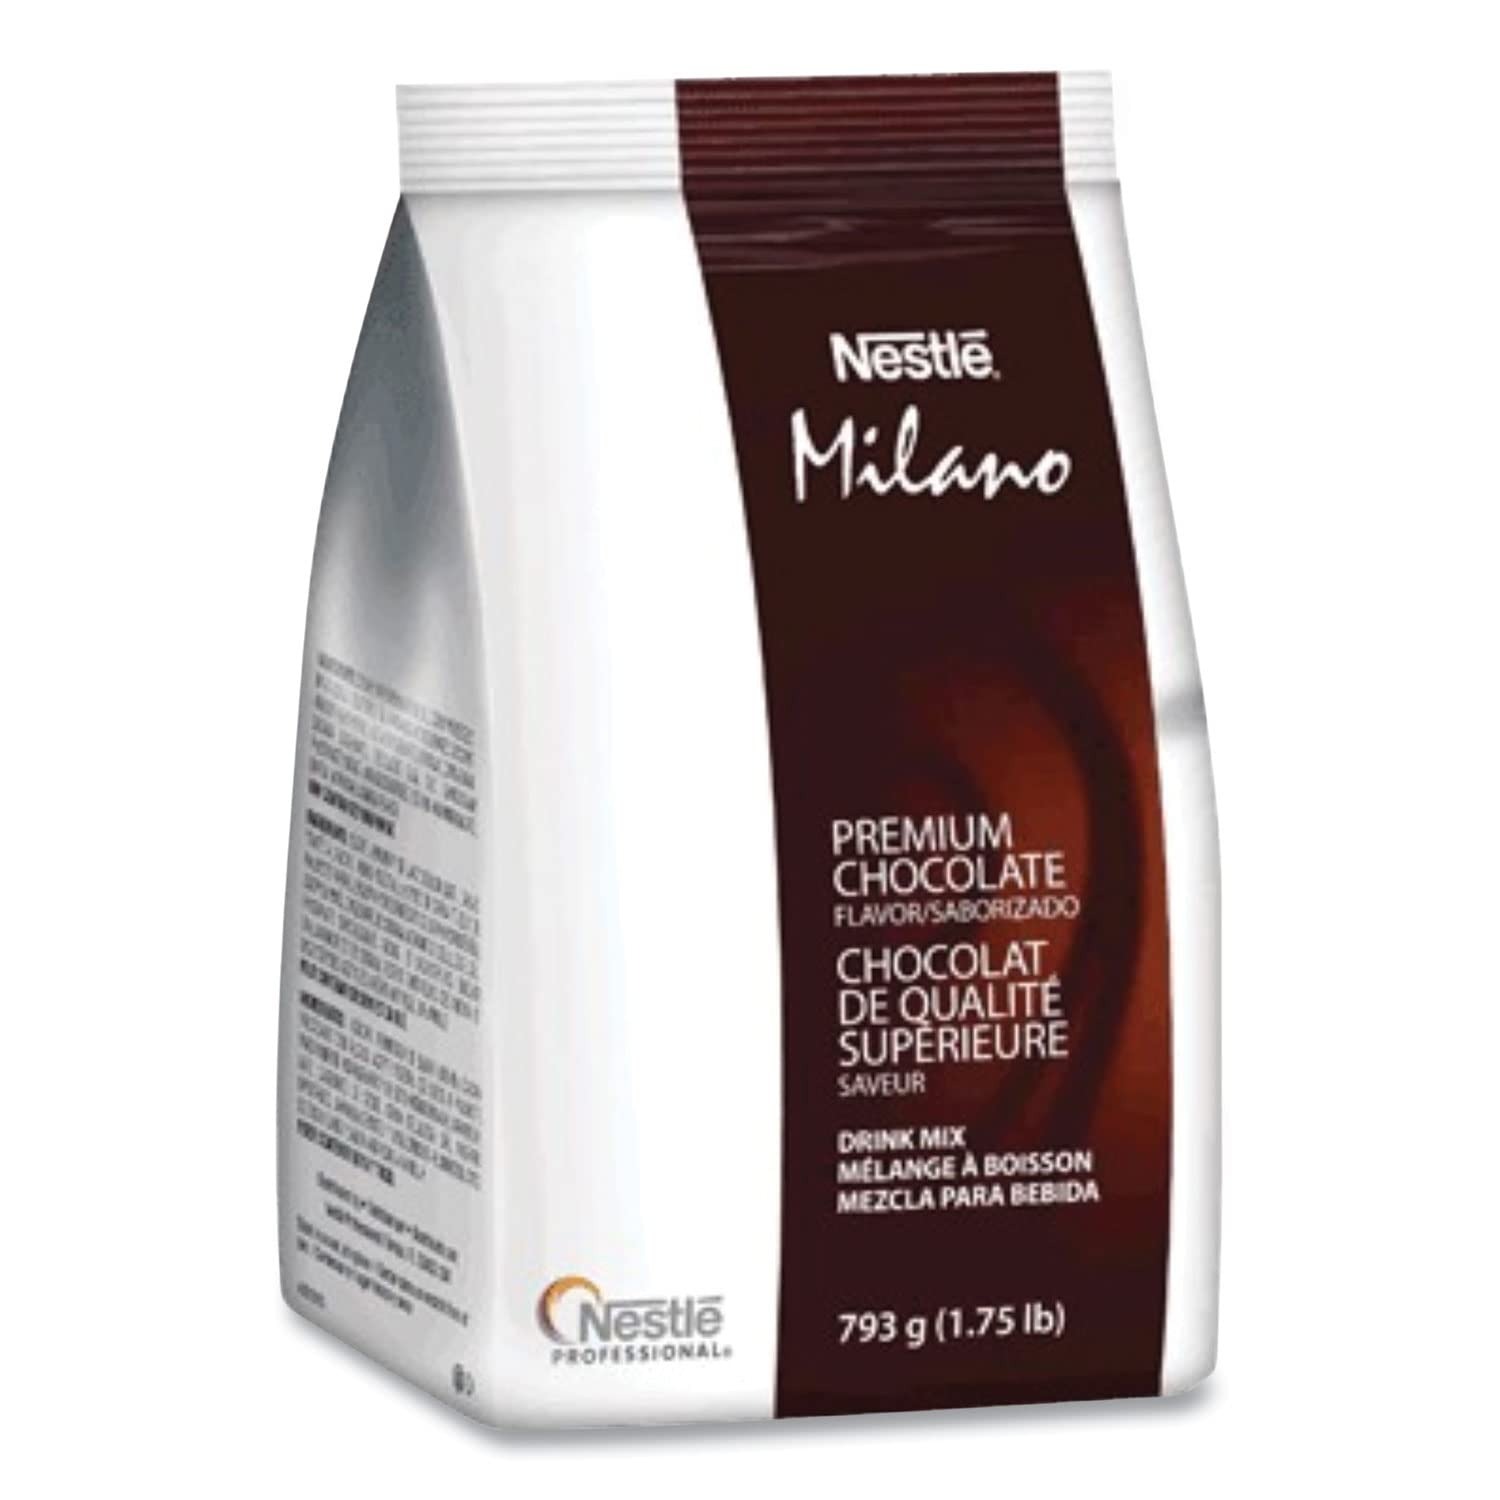
Item Name: Nestle Milano Premium Chocolate Drink Mix
Bullet Point 1: Nestle Premium Chocolate Mix is made with the finest cocoa beans to create a classic-style hot chocolate or decadent mocha.
Bullet Point 2: Create your beverage with efficiency with the NESCAFE system (not included).
Bullet Point 3: Pour it directly into NESCAFE hopper without mixing or measuring.
Value: 28.0
Unit: Ounce

Price: 84.785